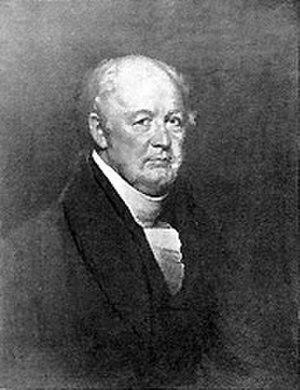
Le New Hampshire élit deux membres du Sénat des États-Unis : un sénateur de classe 2 et un sénateur de classe 3.